We All Have Hooks for Hands

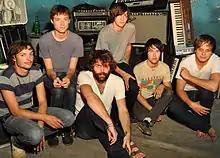

We All Have Hooks for Hands is an American folk pop group from Sioux Falls, South Dakota. In early 2007 the group signed to Afternoon Records. The group formed after the breakup of their former punk/ hardcore bands. Starting as a studio recording collective the band solidified at nine members with the release of "The Pretender" their first full-length album. Soon after that they set off on tour with Mouthful of Bees for a couple weeks to the east coast and a few dates in the south. In 2009 the group was pushed into the studio in Minneapolis to record their next full length "The Shape of Energy". "The Shape of Energy" was engineered by Dusty Miller at The Terrarium and his home studio, then mixed by Ian Pulicci, and finally mastered by Dave Gardner. They took a different approach on this album recording most of it live in studio, and then single tracking the rest. The album was released on November 15, 2009.